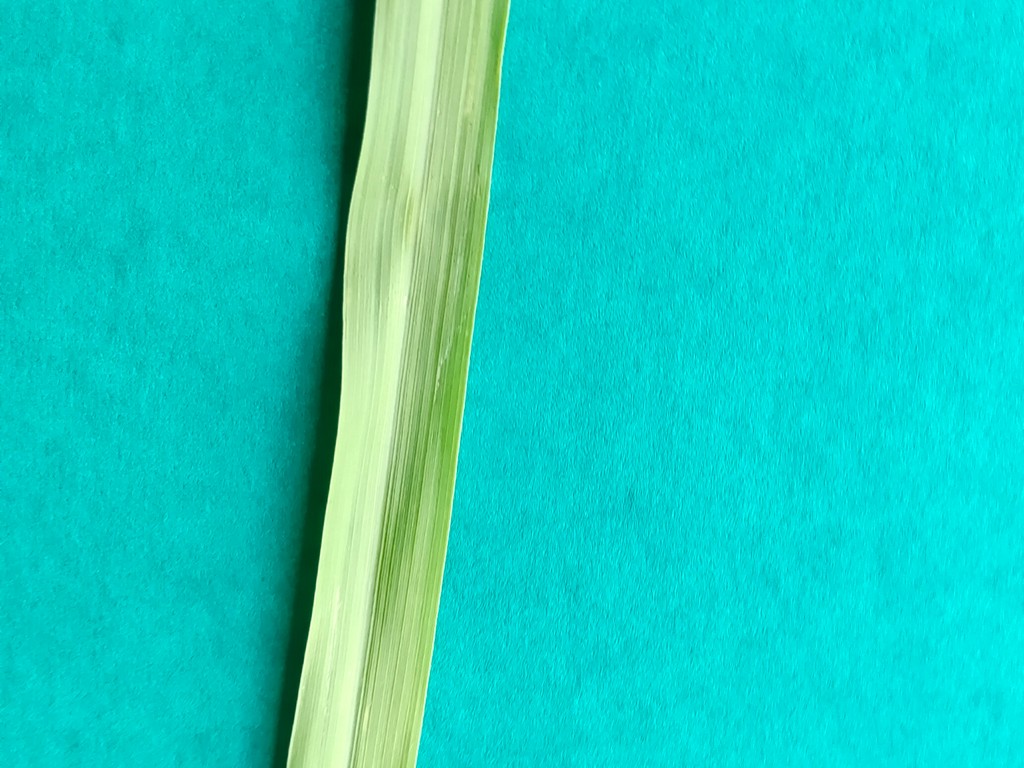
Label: Healthy